2012 World Series Hockey

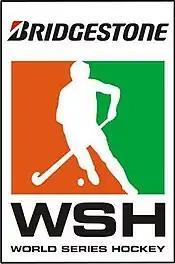

2012 World Series Hockey better known as Bridgestone World Series Hockey, abbreviated as Bridgestone WSH, was the first season of the hockey tournament World Series Hockey, a professional league for field hockey in India. The tournament was to take place from 17 December 2011 to 22 January 2012 but later was postponed to 29 February 2012 owing to Olympic qualifiers. Eight teams took part in this competition. The opening ceremony and the first match was held at Sector 42 Stadium, Chandigarh, where Bhopal Badshahs beat Chandigarh Comets 4–3.